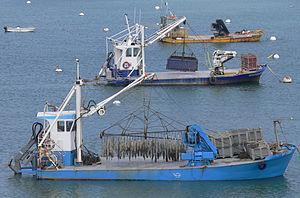
La conchyliculture est l'élevage de coquillages, qui est lui-même une forme d'aquaculture.
La mytiliculture est l'élevage des mollusques filtreurs de la famille des Mytilidae dénommés « moules », plus précisément des « moules marines ».
Ostrea edulis est le nom scientifique de l'huître plate sauvage indigène européenne, autrefois également nommée Ostrea boblayei, Ostrea taurica; Ostrea adriatica.